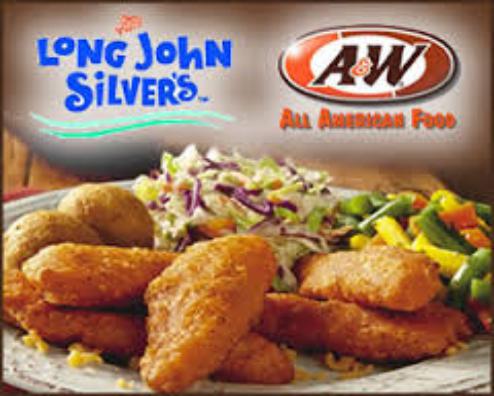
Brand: Long John Silver's
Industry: Food